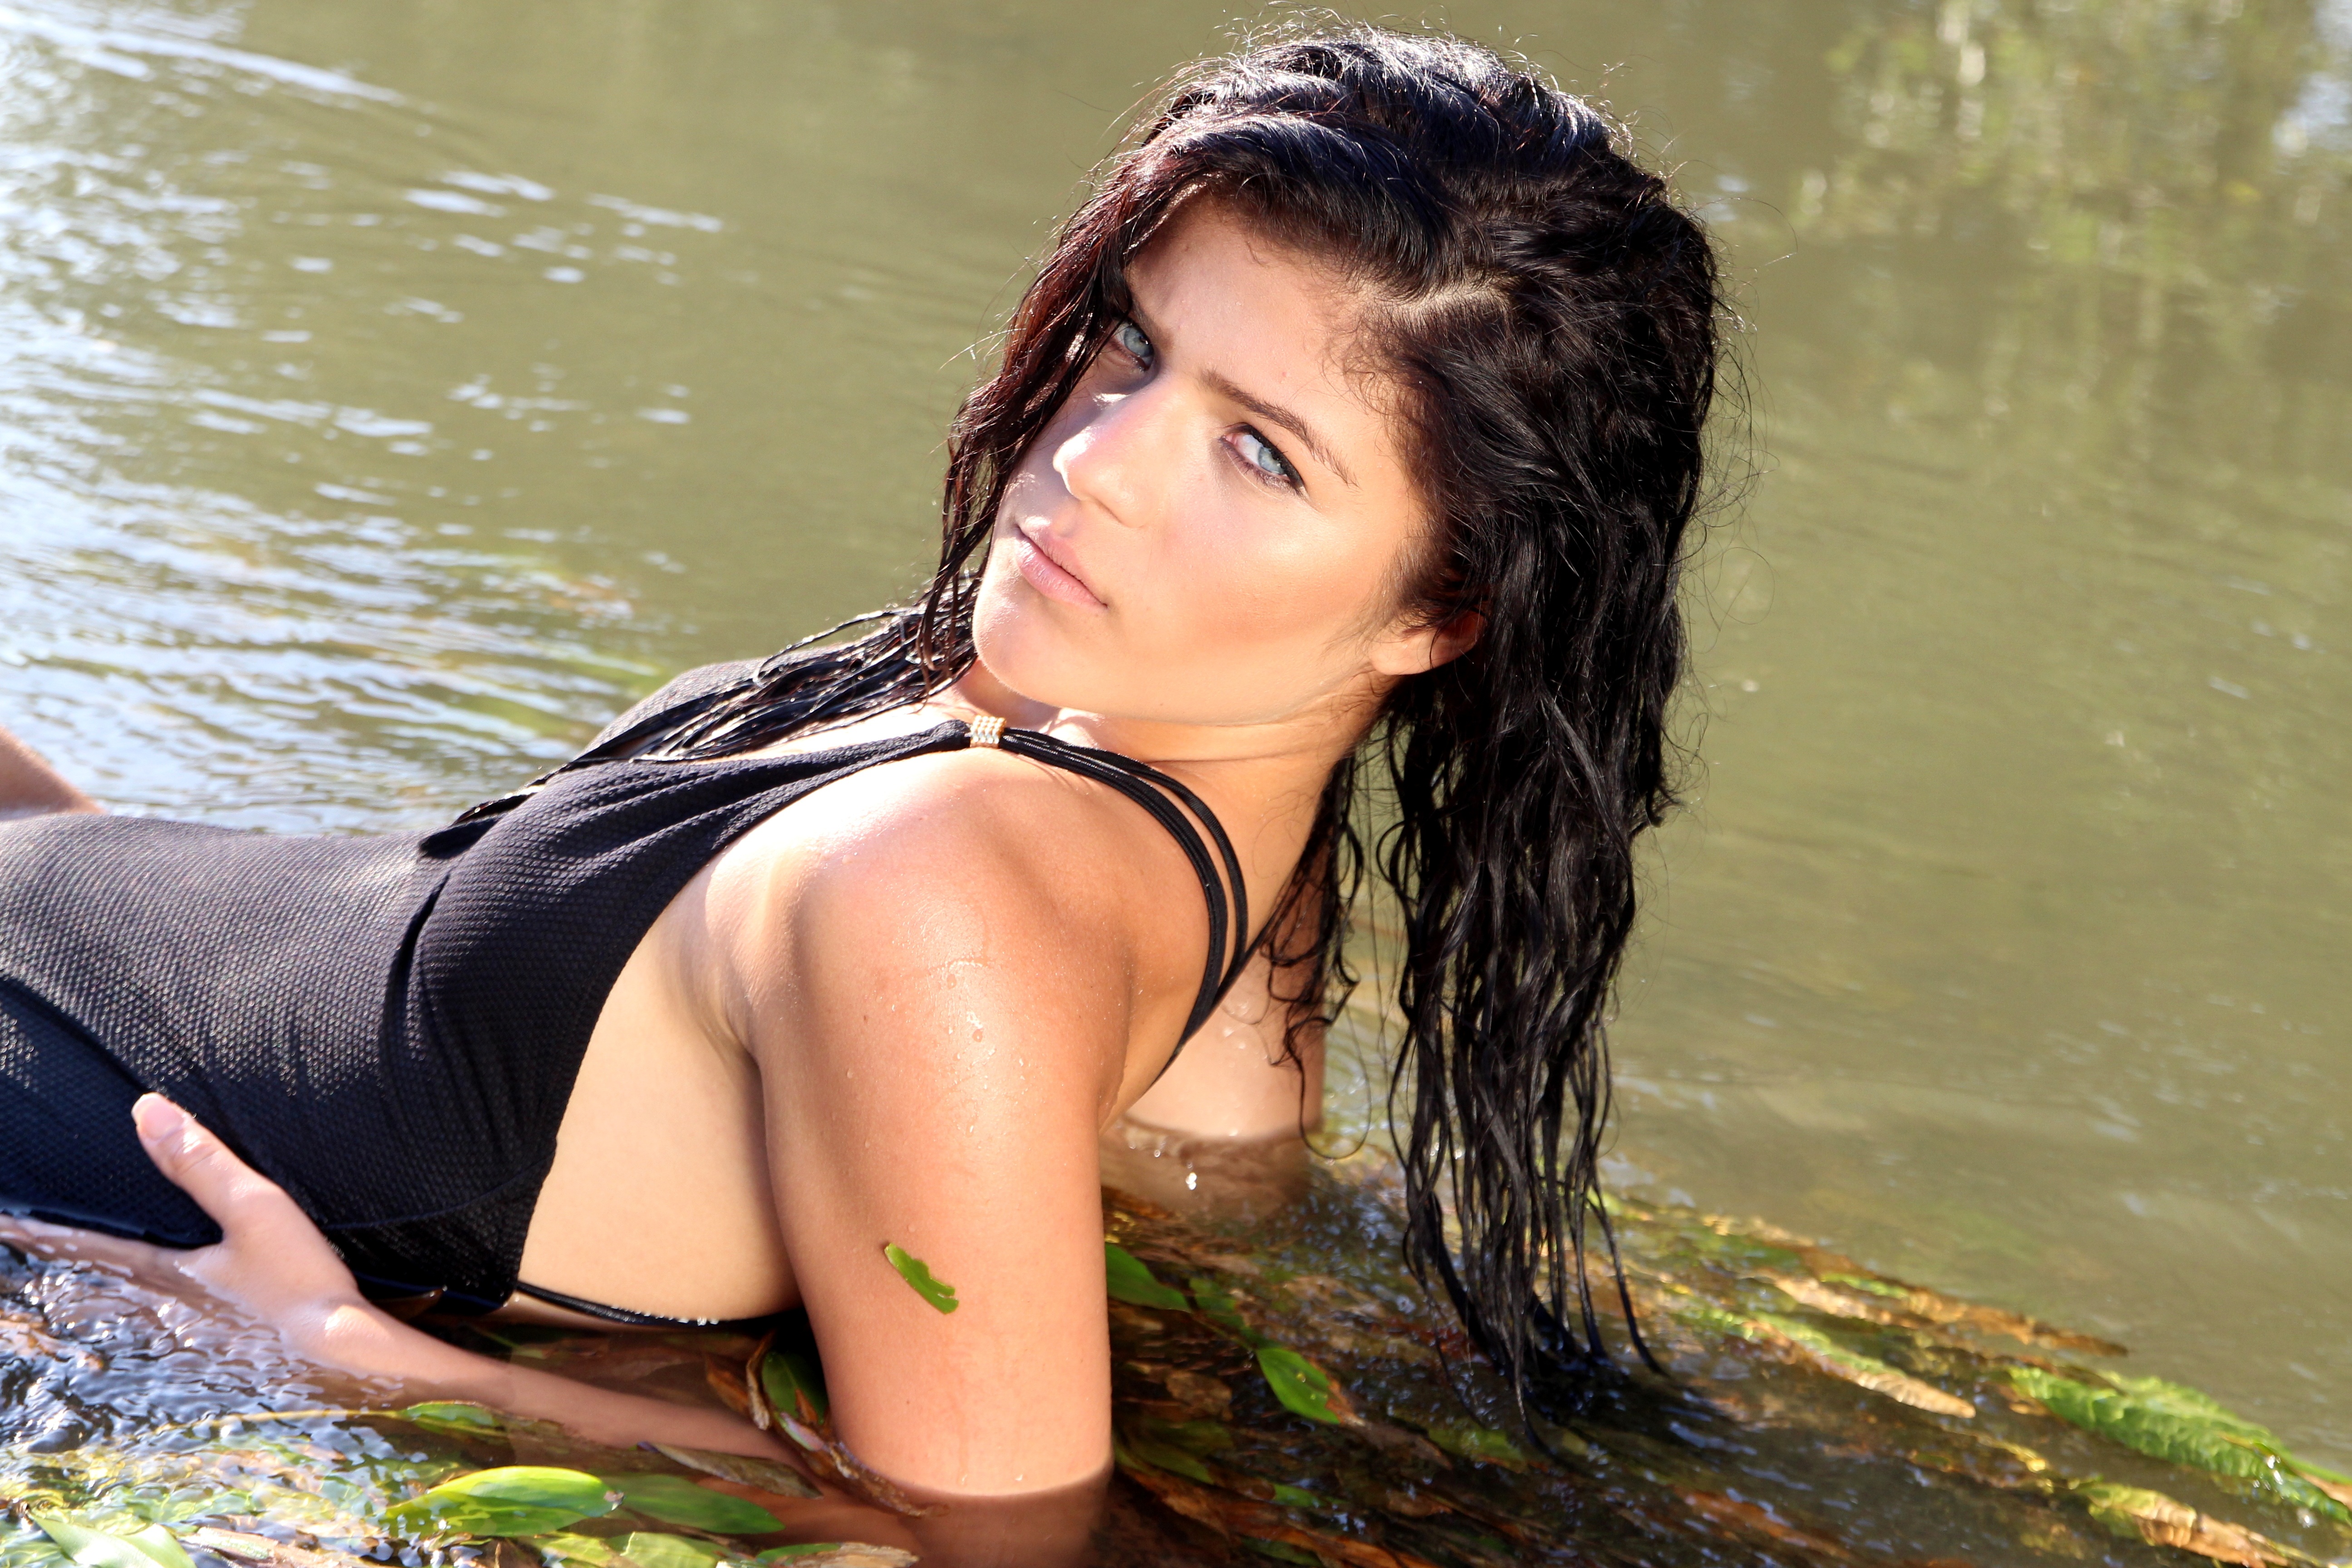
water, nature, person, girl, woman, hair, photography, sunlight, trunk, wild, leg, brunette, portrait, model, fashion, clothing, lady, swimwear, long hair, human body, black hair, eye, thigh, swimsuit, beauty, blue eyes, abdomen, photo shoot, brown hair, portrait photography, art model